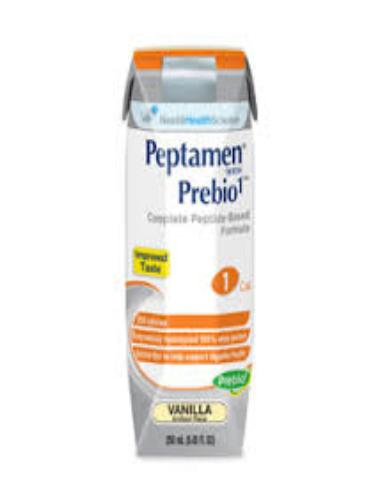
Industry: Food